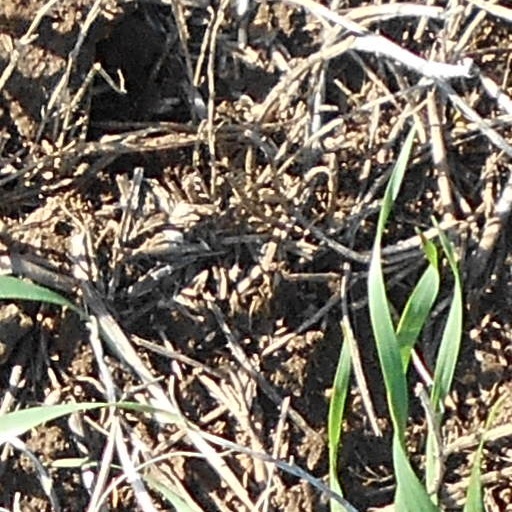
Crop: wheat